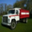
Label: truck